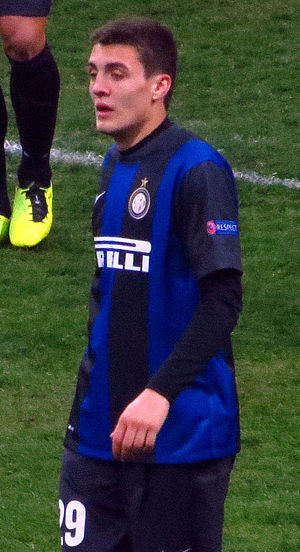
Mateo Kovačić
Mateo Kovačić er en kroatisk fodboldspiller, der spiller for Chelsea F.C primært på midtbanen. Han spiller mest som den dybtliggende playmaker. Han debuterede på det kroatiske landshold den 22. marts 2013. Hans professionelle karriere begyndte i Dinamo Zagreb, da han var 16 år, og her var han med til at vinde to liga titler i træk. Han blev derefter solgt til Inter.